Christianity in Morocco

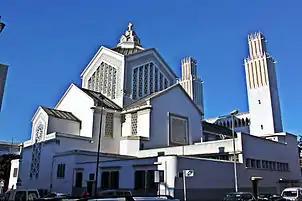
Cathedral of Rabat

Christians in Morocco constitute less than 1% of the country's population of 33,600,000 (2014 census). Most of the Christian adherents are Catholic and Protestants.